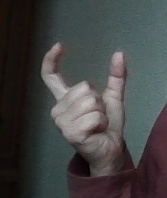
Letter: nun